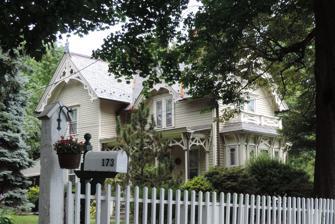
Building: 175 Belden Street
Country: United States of America
Year built: 1880
Historic house in the Bronx, New York United States historic place House at 175 Belden Street U.S. National Register of Historic Places New York City Landmark No. 1082 Show map of New York City Show map of New York Show map of the United States Location 175 Belden St., Bronx, New York Coordinates 40°50′17″N 73°46′57″W / 40.83806°N 73.78250°W / 40.83806; -73.78250 Area less than one acre Built 1880 Architectural style Cottage NRHP reference No. 82003345 NYCL No. 1082 Significant dates Added to NRHP June 3, 1982 Designated NYCL July 28, 1981 The house at 175 Belden Street is a historic home located on City Island in the Bronx in New York City .  It was built about 1880 and is a simple, small picturesque cottage with an asymmetrical cruciform plan. It was listed as a New York City Designated Landmark in 1981 and on the National Register of Historic Places in 1982. References